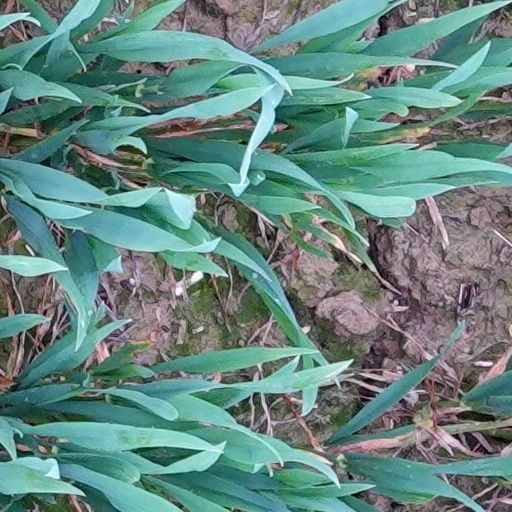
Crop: wheat